Stolovača

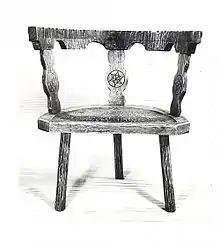

The Stolovača is a traditional three-legged wooden chair characteristic of Montenegro, western Serbia, Republika Srpska and Serbian culture.